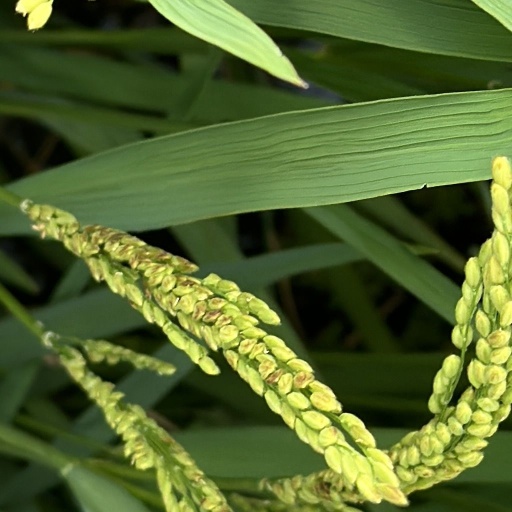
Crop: rice